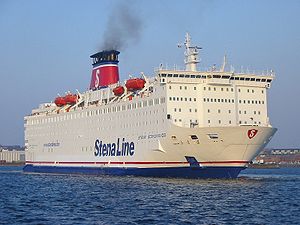
Stena Line
Stena Line er et svensk rederi med trafik i hele Nordeuropa.